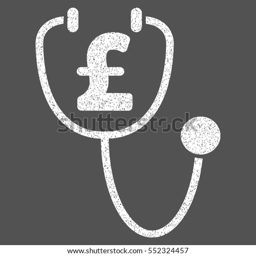
grainy textured icon for overlay watermark stamps .